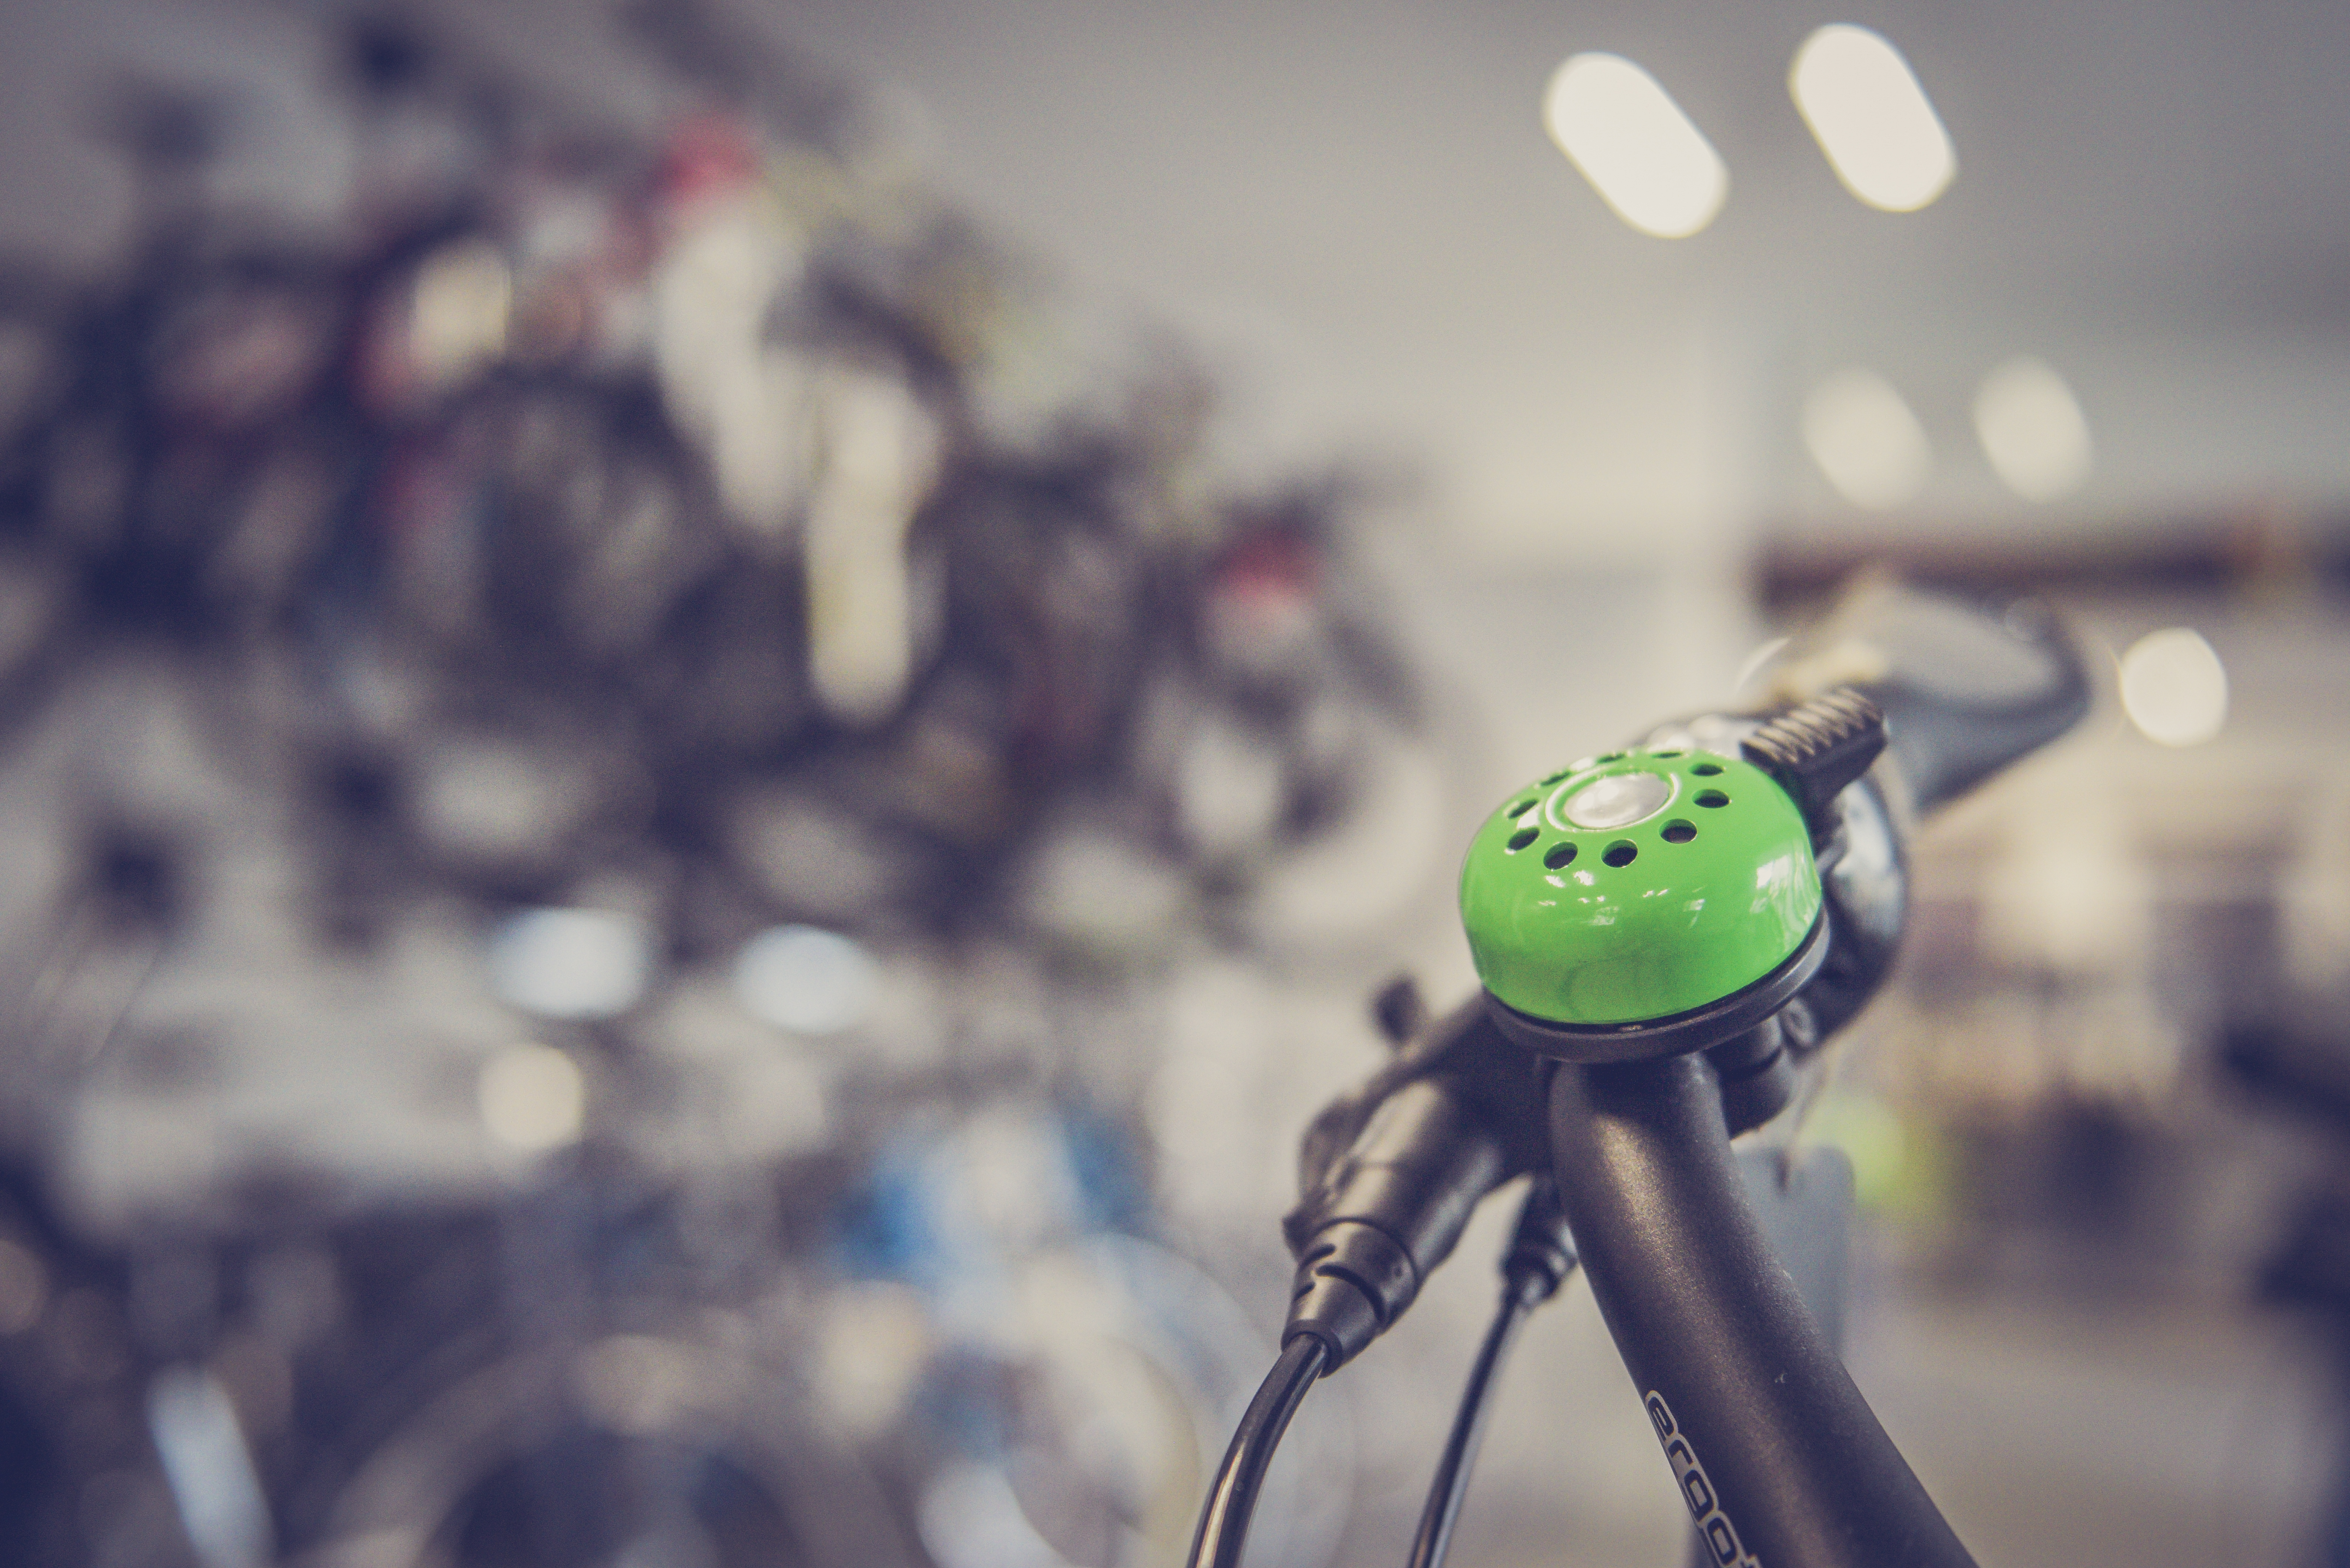
light, blur, photography, bicycle, bike, bell, shop, green, color, blue, handle bar, close up, bicycles, photograph, brakes, macro photography, atmosphere of earth